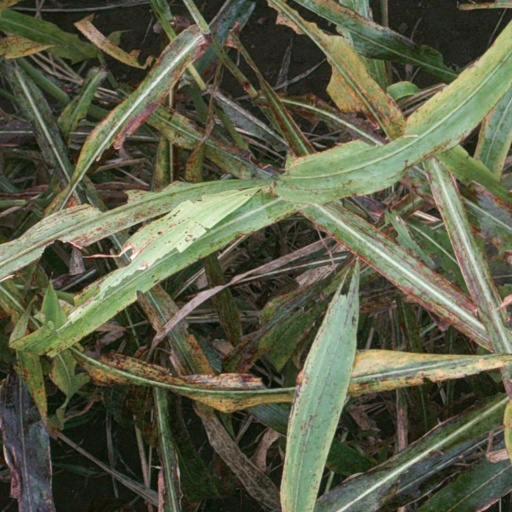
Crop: sorghum